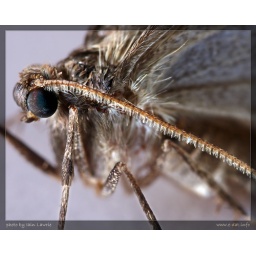
moth appeared in the house tonight - first sign of intelligence here for a wee while